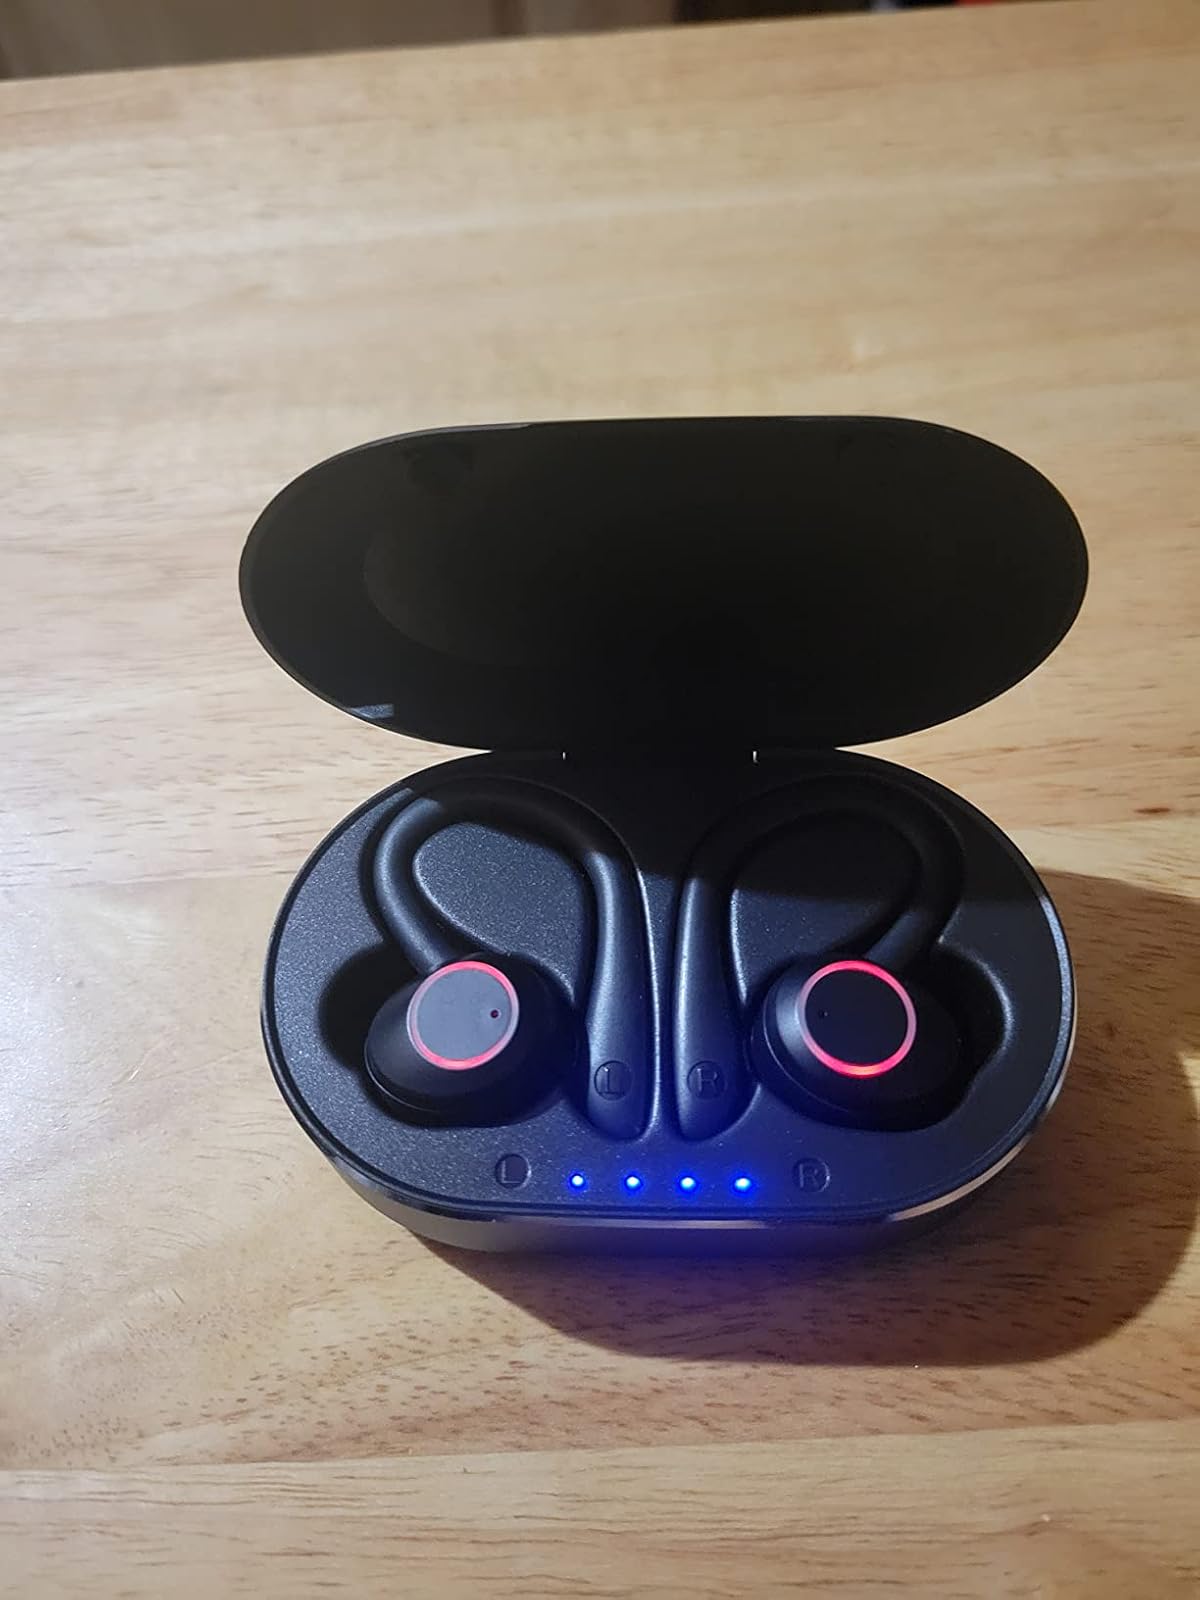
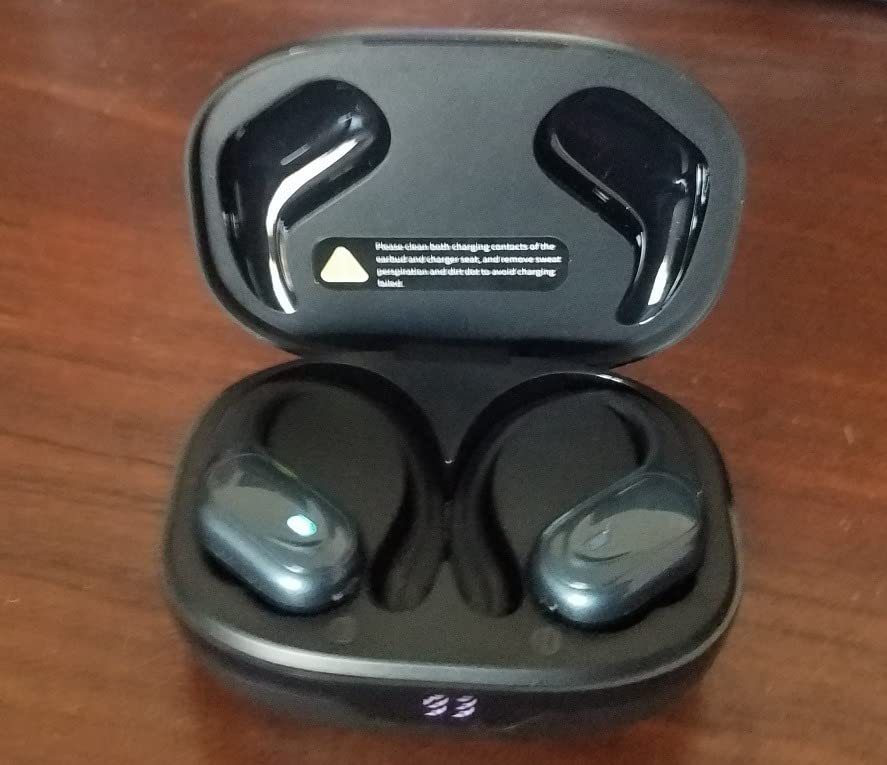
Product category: earbuds
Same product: no